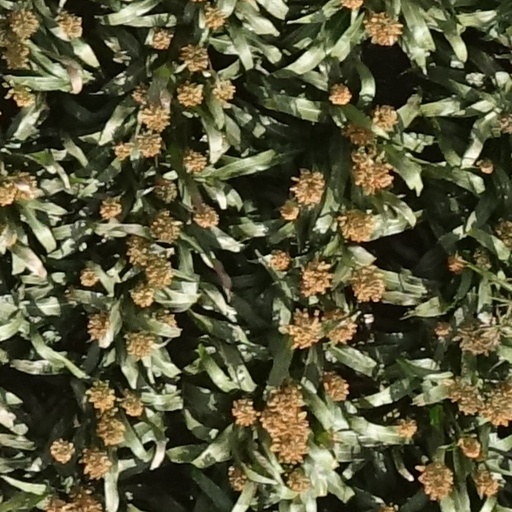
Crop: sorghum